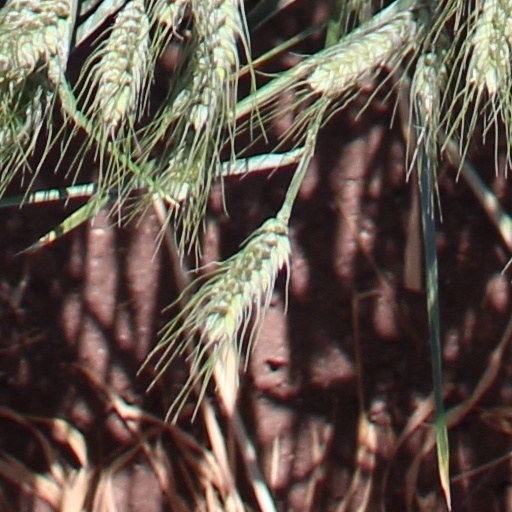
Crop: wheat